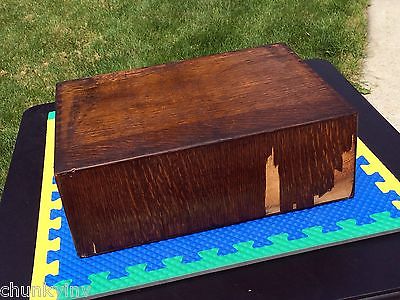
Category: cabinet